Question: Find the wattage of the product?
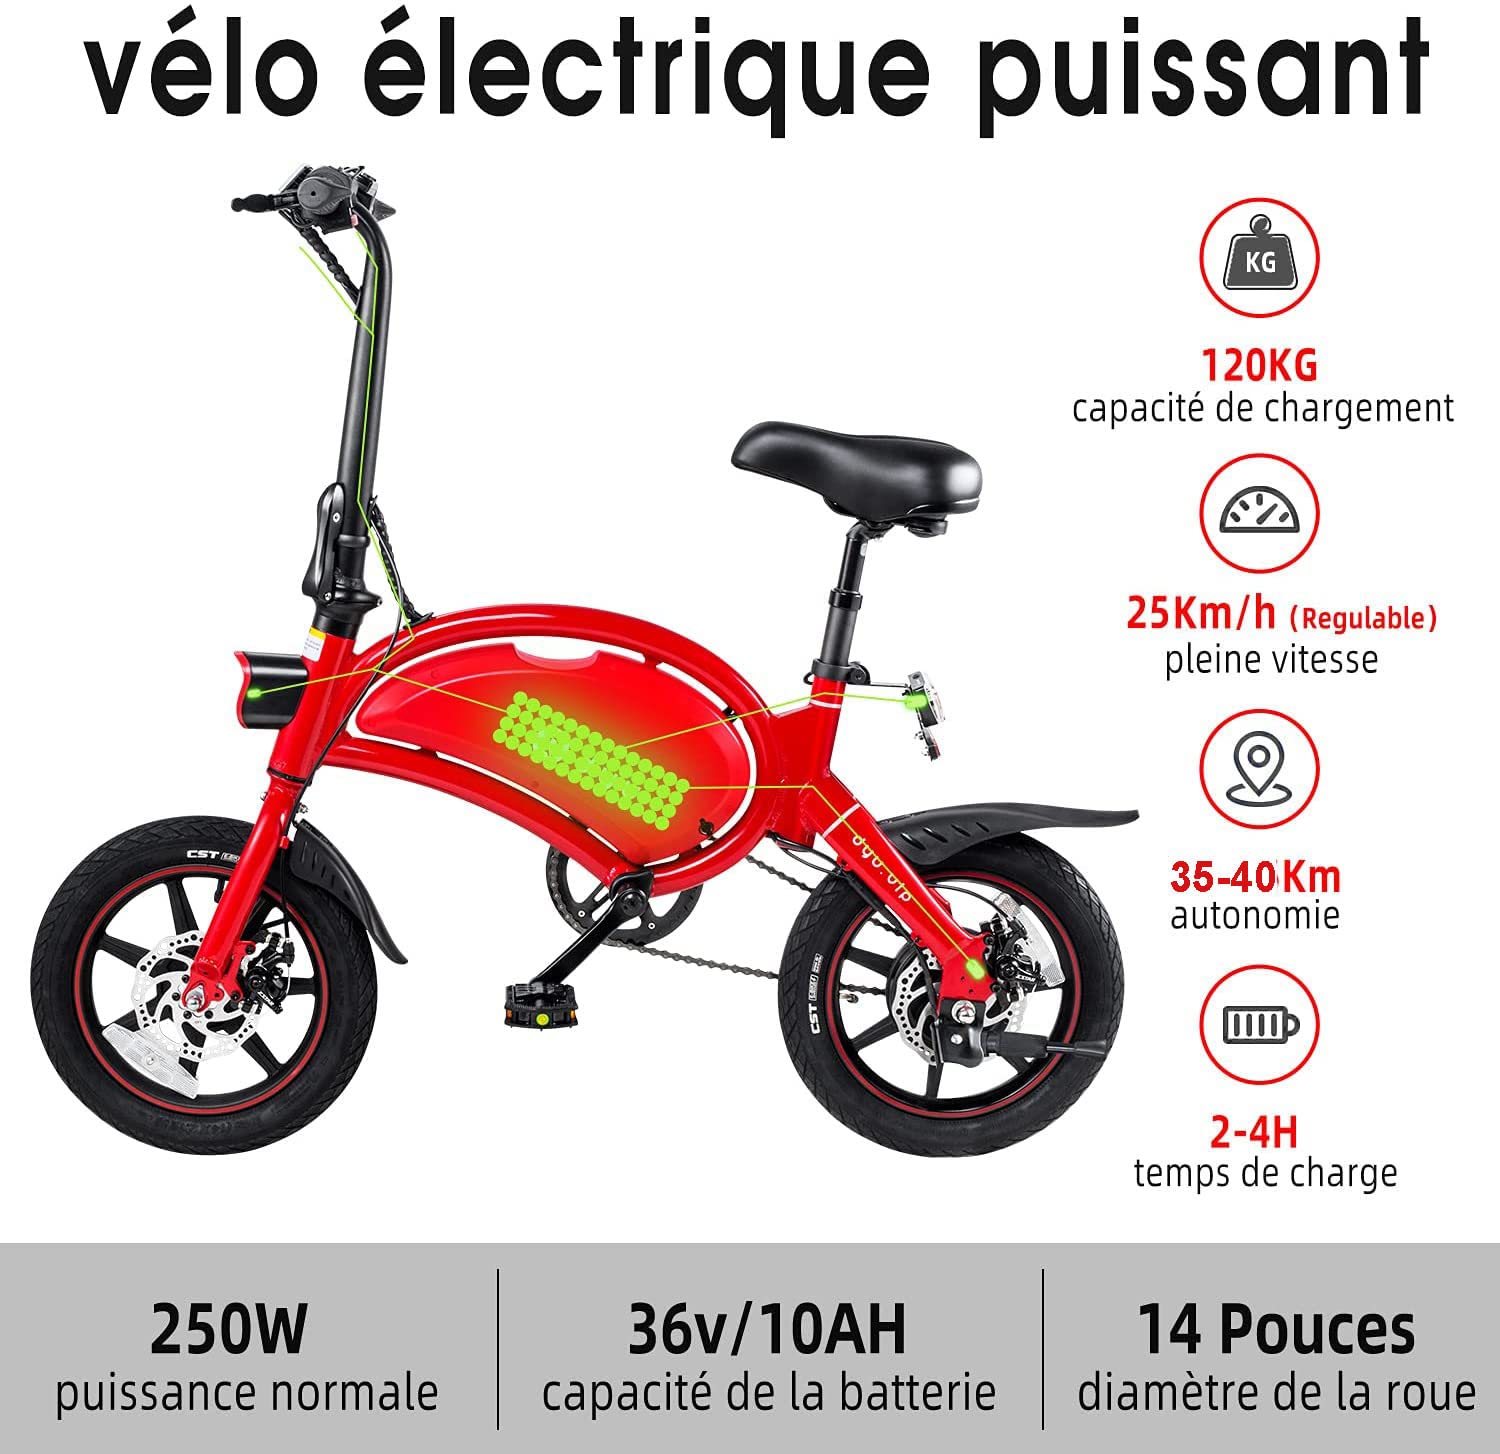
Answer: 250.0 watt